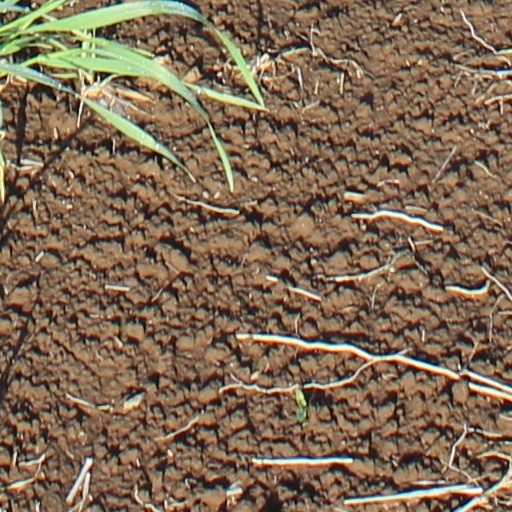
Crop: wheat